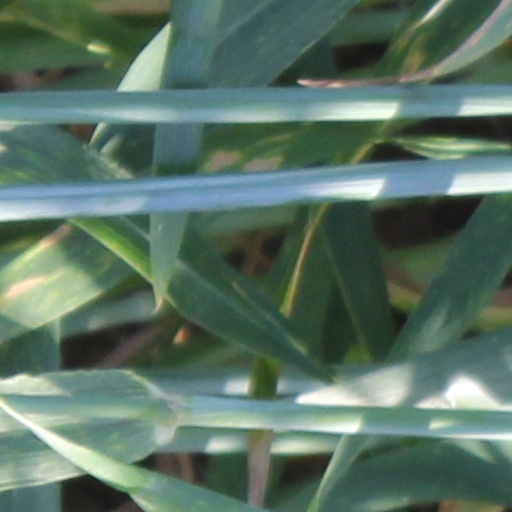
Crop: wheat